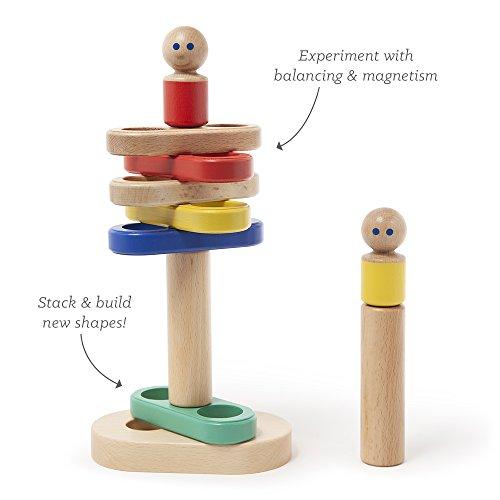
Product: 11 Piece Tegu Magnetic Floating Stacker Building Block Set, Big Top
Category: Toys & Games | Building Toys | Stacking Blocks
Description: Durable solid wood construction.
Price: $26.64
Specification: ProductDimensions:6.1x3.5x8.5inches|ItemWeight:1.3pounds|ShippingWeight:1.3pounds(Viewshippingratesandpolicies)|ShippingAdvisory:Thisitemmustbeshippedseparatelyfromotheritemsinyourorder.Additionalshippingchargeswillnotapply.|ASIN:B07FCXZ677|Itemmodelnumber:STA-BTP-806T|Manufacturerrecommendedage:0-8years